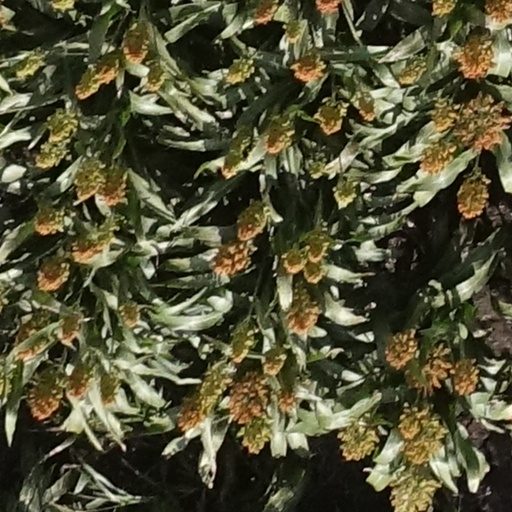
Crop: sorghum